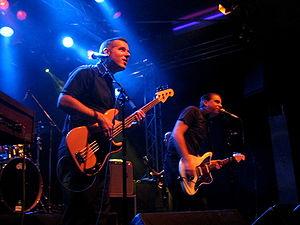
The Aggrolites est un groupe de Skinhead Reggae et rocksteady formé à Los Angeles en 2002.